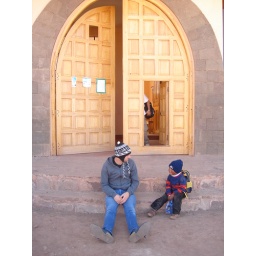
At a church on an island in lake Titicaca. The kid was looking for money. I was looking for a friend.We compromised.